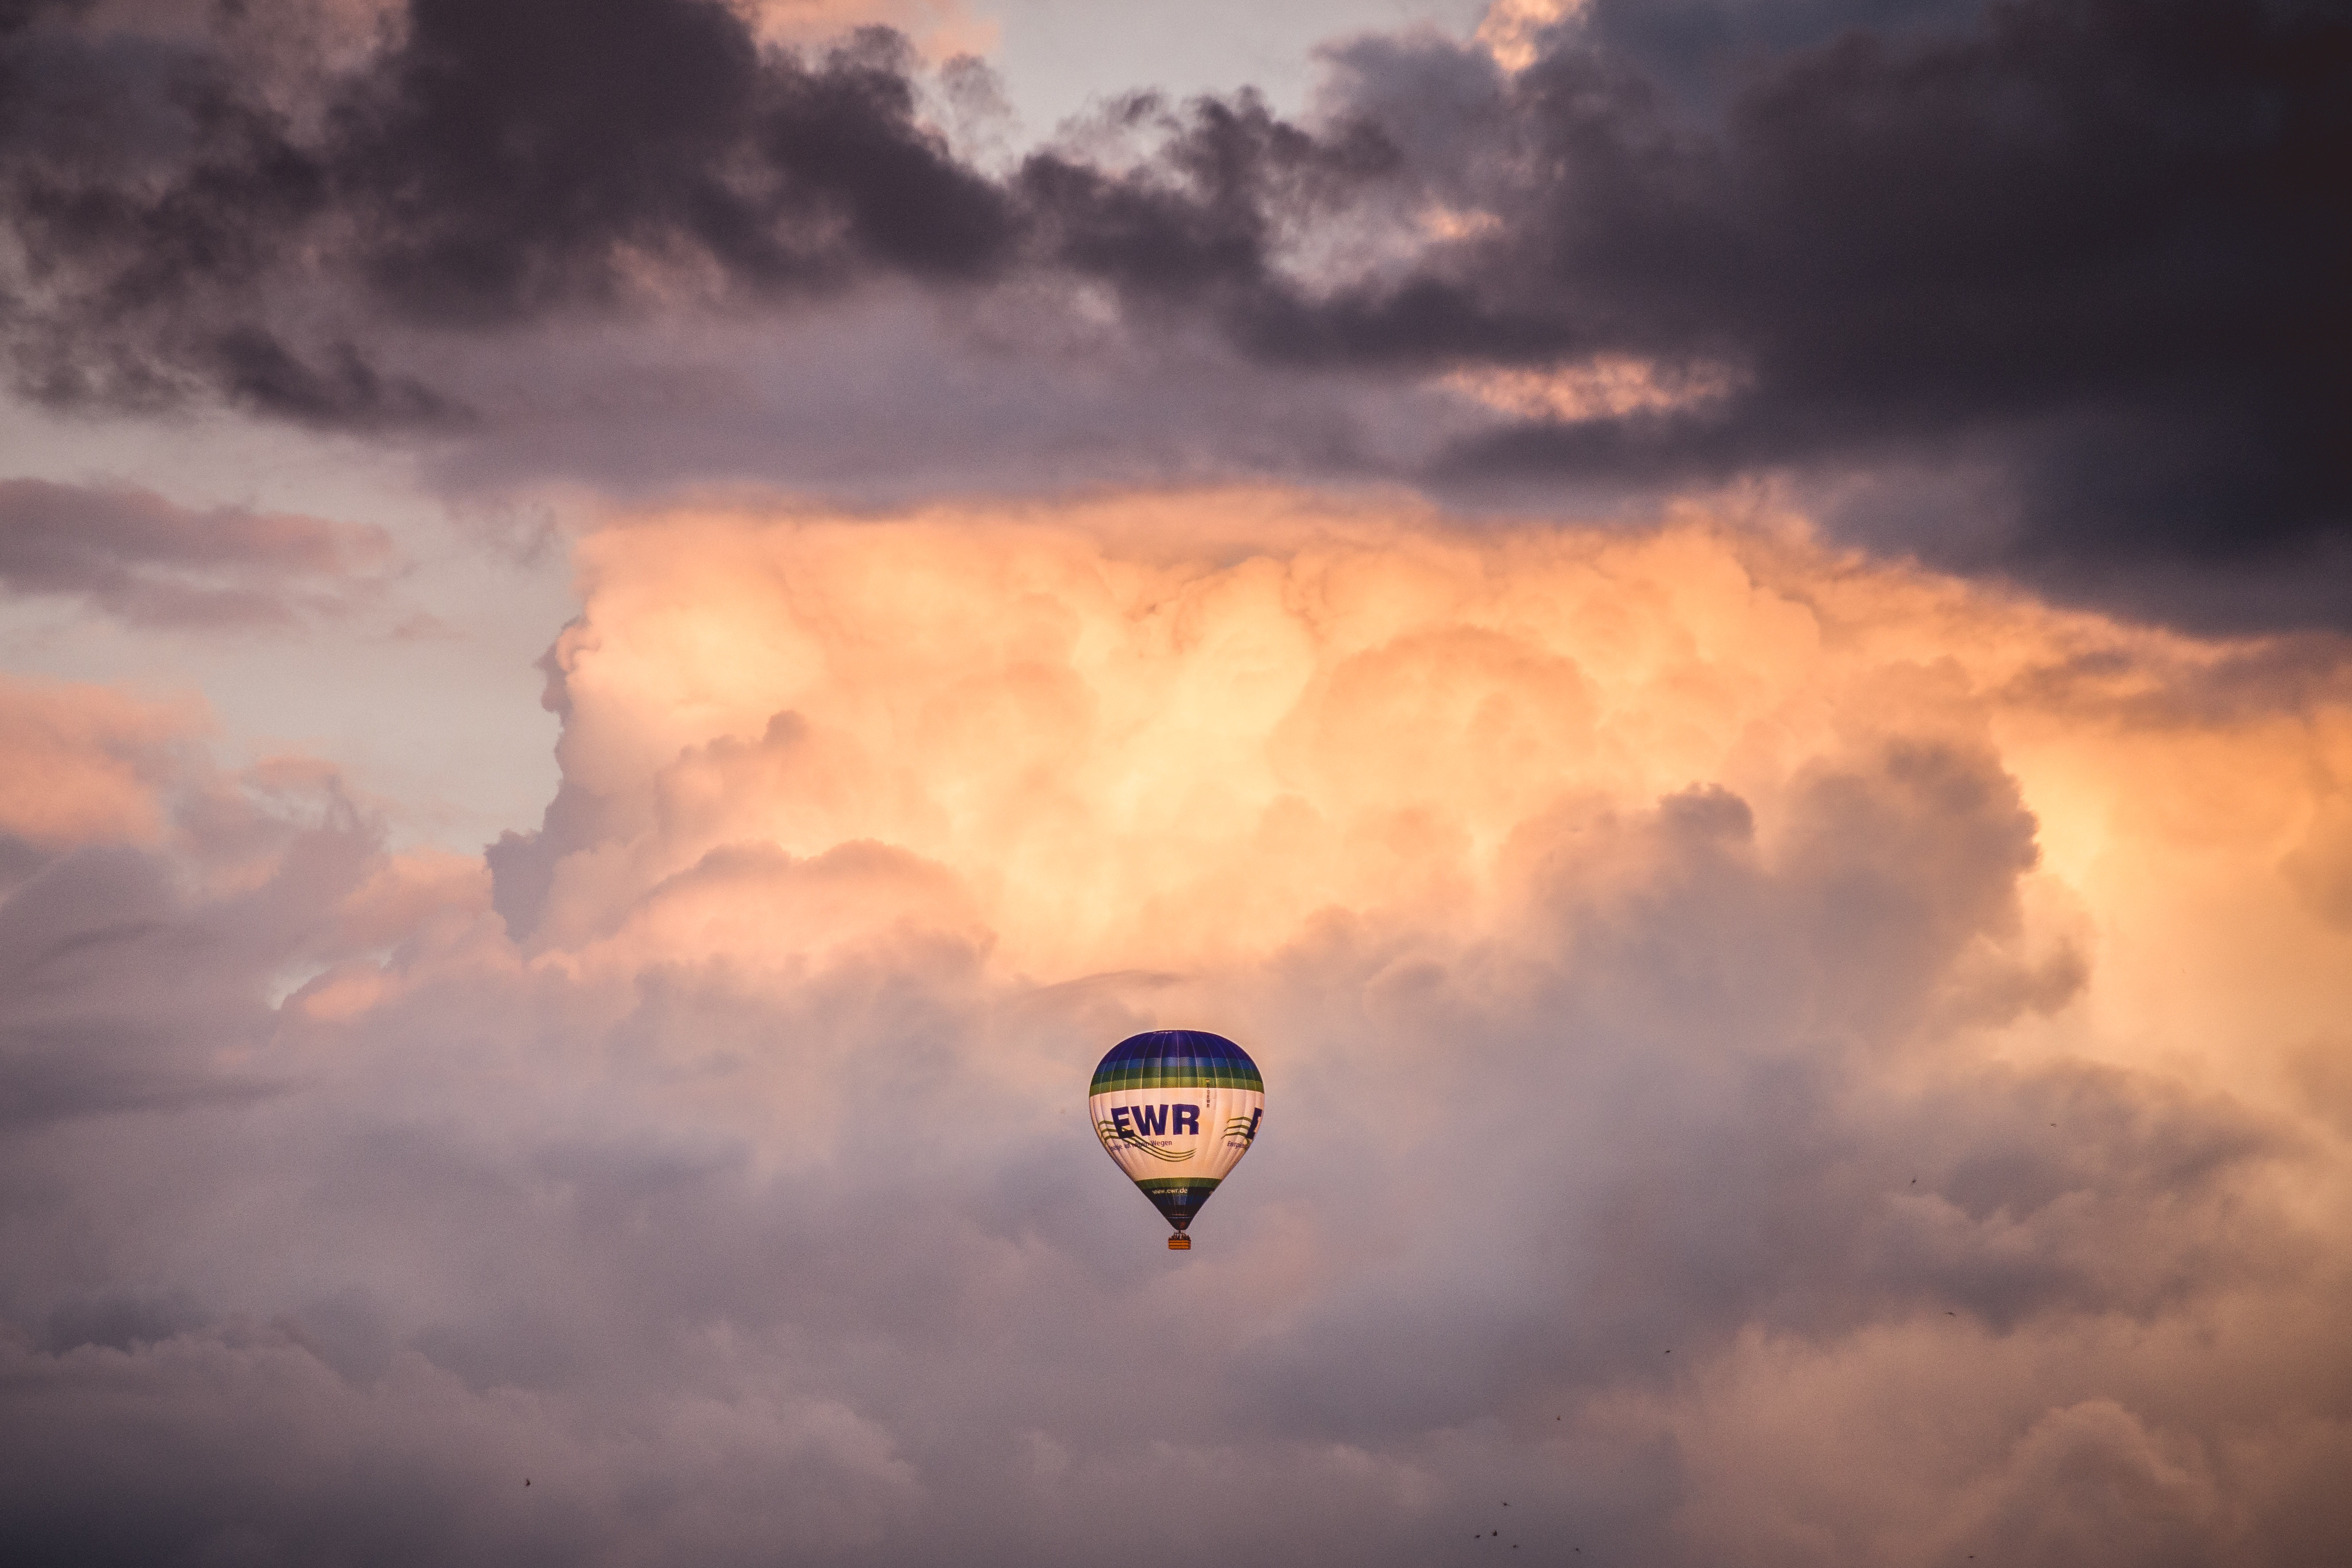
cloud, sky, sunrise, sunset, sunlight, cloudy, morning, hot air balloon, dawn, atmosphere, fly, aircraft, dusk, evening, meteorological phenomenon, atmosphere of earth